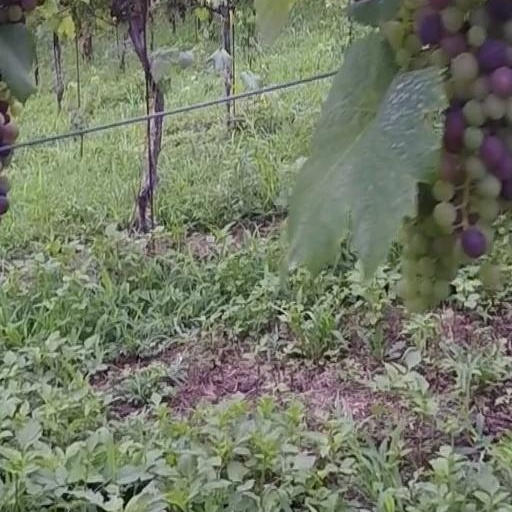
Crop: grape